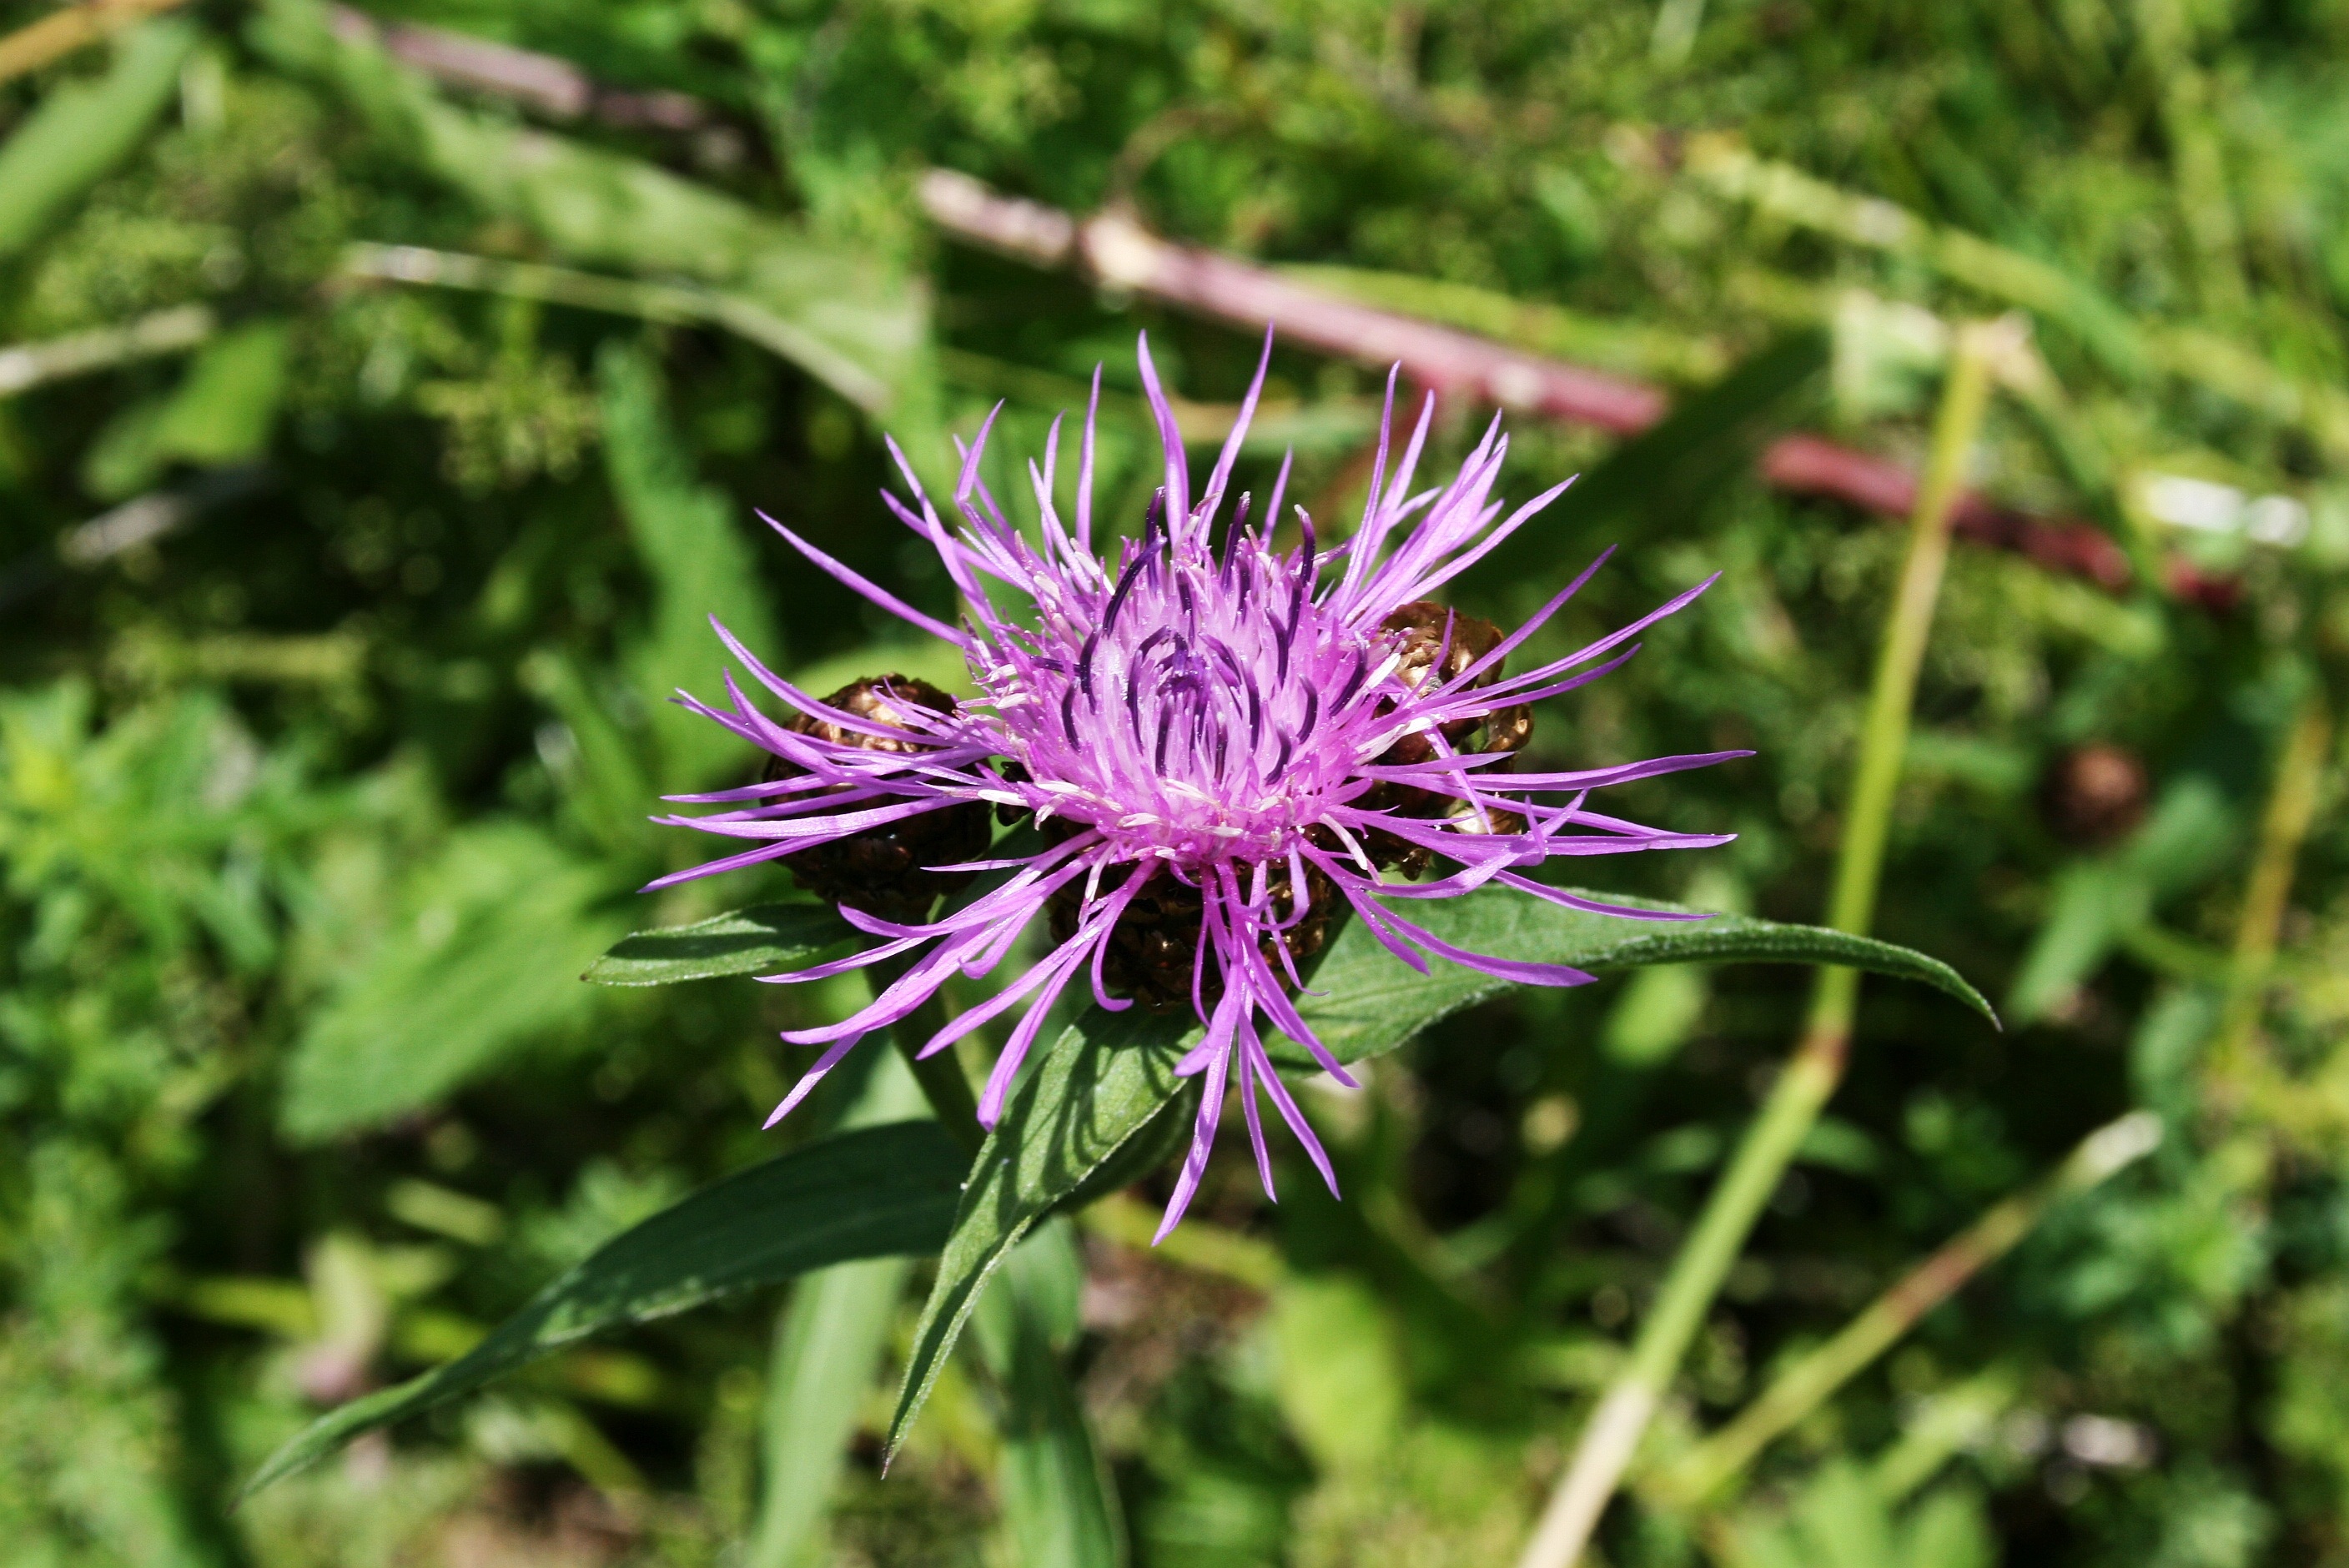
nature, grass, plant, field, meadow, flower, herb, produce, botany, flora, wildflower, thistle, purple flower, meadow flower, macro photography, flowering plant, daisy family, silybum, land plant